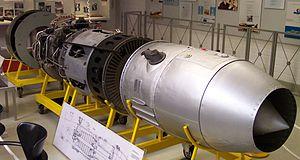
Hans Joachim Pabst von Ohain fut l’un des inventeurs du moteur à réaction avec Frank Whittle.